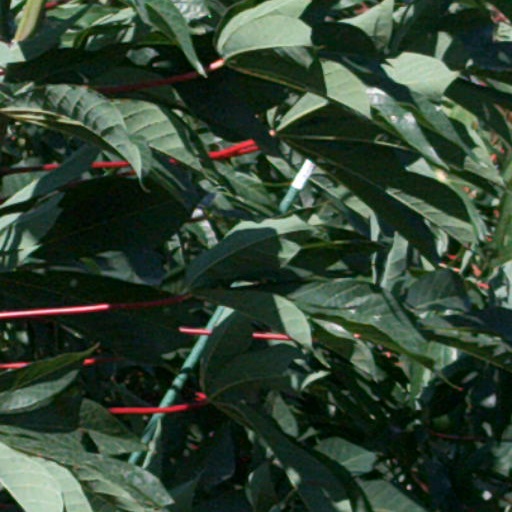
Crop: cassava